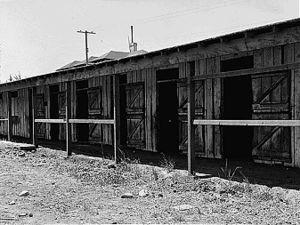
Fred Toyosaburo Korematsu, né le 30 janvier 1919, décédé le 30 mars 2005, doit sa notoriété au fait d'avoir contesté jusqu'en Cour suprême des États-Unis la constitutionnalité de l'internement des Japonais-américains sur la côte ouest américaine pendant la Seconde Guerre mondiale. Il était lui-même l'un des nombreux citoyens américains d'origine japonaise de la côte ouest pendant la guerre à avoir été contraints à l'internement. Quelque temps après l'attaque de la marine impériale japonaise sur Pearl Harbor, le président Franklin D. Roosevelt avait émis le décret présidentiel 9066, autorisant le secrétaire de la Guerre Henry L. Stimson à exiger que tous les résidents d'origine japonaise habitant la « zone d'exclusion de la côte ouest » se signalent aux camps d'internement prévus à cet effet. Le jugement en Cour suprême dans l'affaire Korematsu v. États-Unis d'Amérique fait partie des décisions les plus controversées rendues par la plus haute instance judiciaire du pays en matière de discrimination raciale.